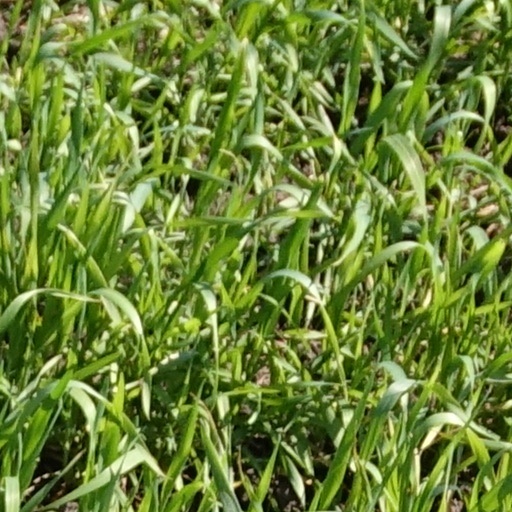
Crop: wheat